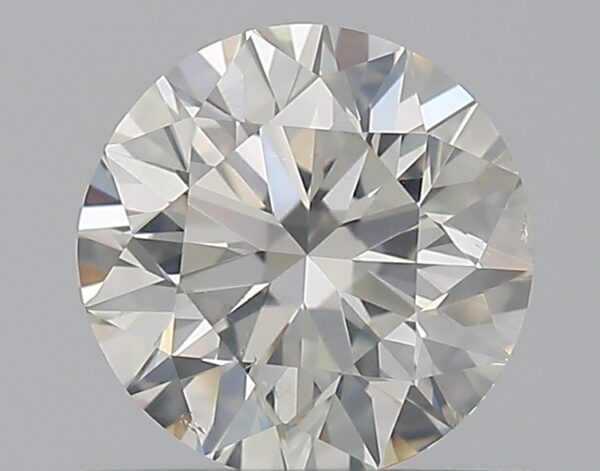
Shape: round
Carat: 0.7
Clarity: SI1
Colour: I
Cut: VG
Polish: EX
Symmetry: VG
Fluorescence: N
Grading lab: GIA
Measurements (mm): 5.56 x 5.64 x 3.58